Tempest 2000

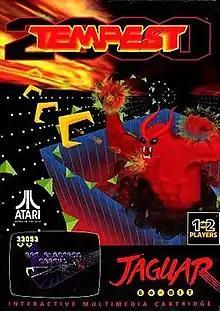
Original Atari Jaguar cover art in all regions

is a 1994 tube shooter video game originally developed by Llamasoft and published by Atari Corporation for the Atari Jaguar. Part of Atari Corp.'s "2000" series, it is a remake of the 1981 arcade game "Tempest".